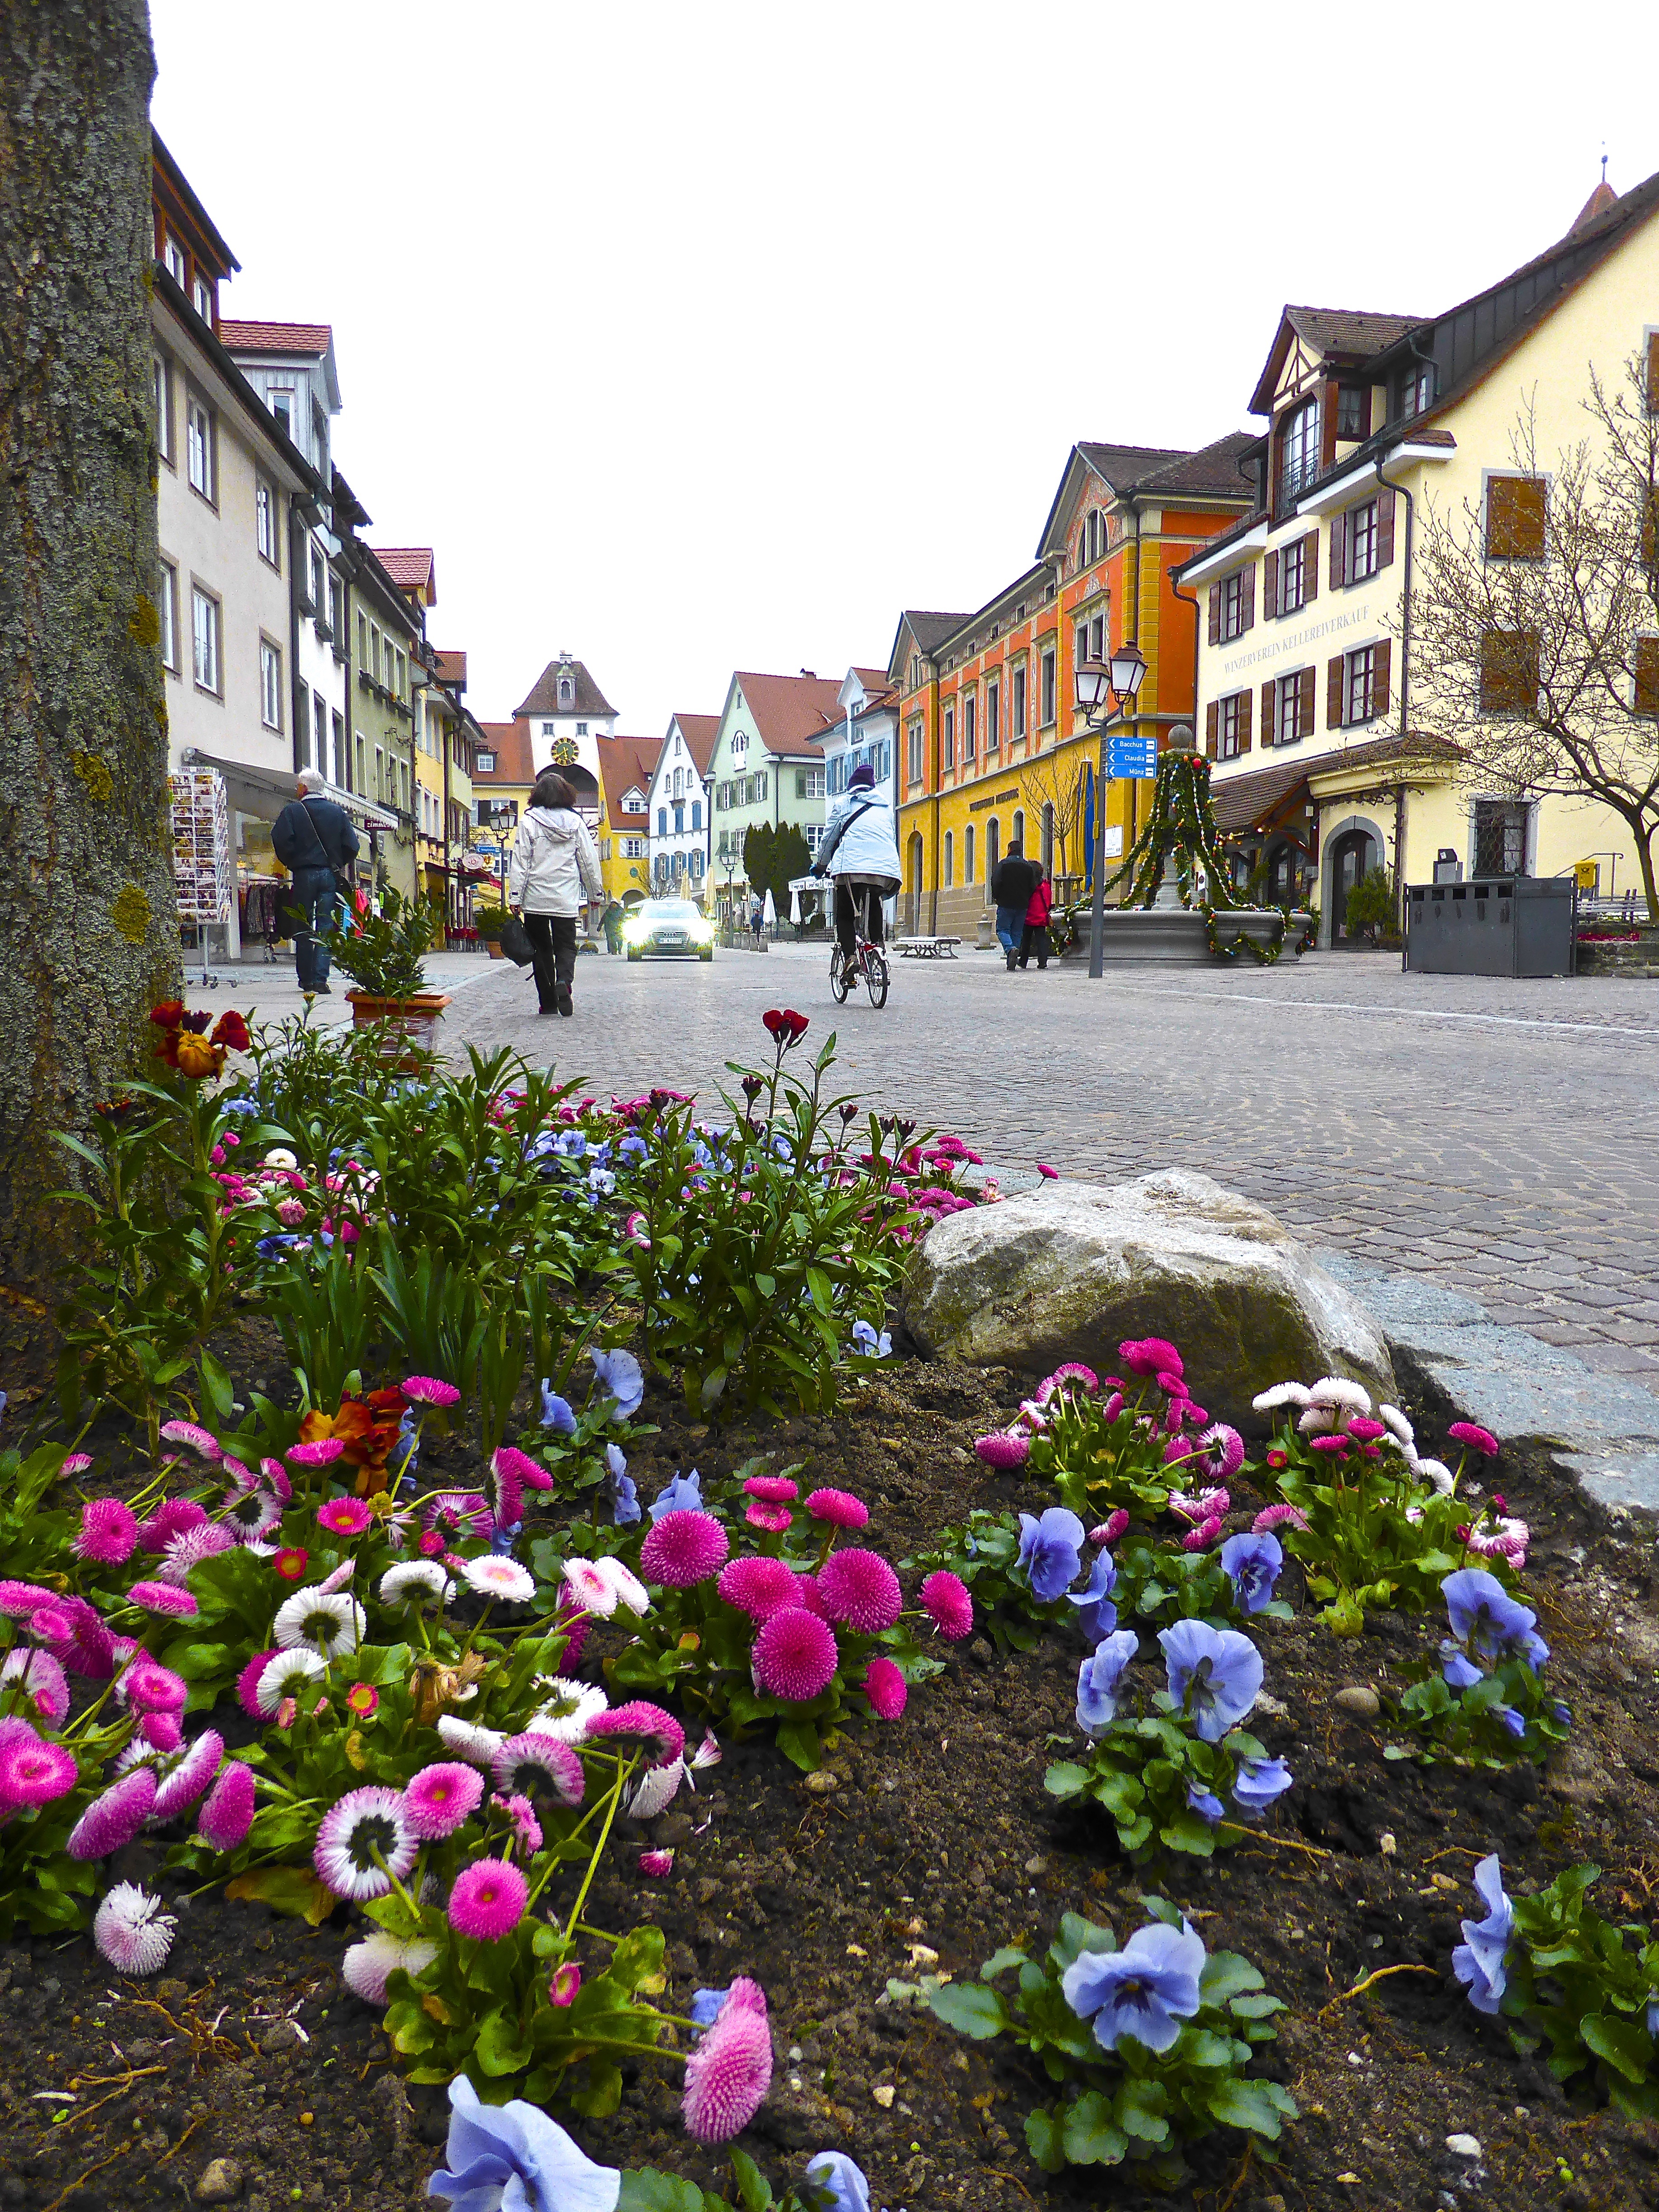
landscape, tree, architecture, plant, street, house, flower, town, view, city, recreation, spring, garden, tourism, flora, streetscape, flowers, landscaping, buildings, shrub, neighbourhood, flowering plant, residential area